Holy Qurobo

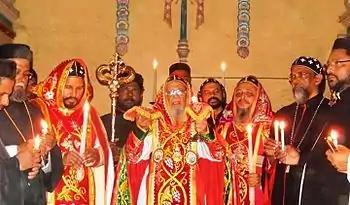
Holy Qurbono presided over by Catholicos Baselios Thomas I in the Jacobite Syrian Christian Church (Malankara Syriac Orthodox Church)

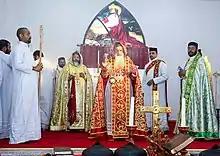
Catholicos Baselios Marthoma Paulose II of Malankara Orthodox Syrian Church celebrating Holy Qurbana (Holy Qurbono)

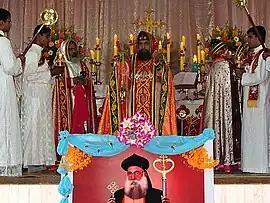
Catholicos Baselios Cleemis of the Syro-Malankara Catholic Church celebrating Holy Qurbono

A variant of the West Syriac Rite, the Malankara Rite, developed in the Malankara Church of India since the arrival of Archbishop Gregorios Abdul Jaleel in 1665 and is still used in its descendant churches. They are the Jacobite Syrian Christian Church (Malankara Syriac Orthodox Church) which is part of the Syriac Orthodox Church, the Syro-Malankara Catholic Church, a particular Church in the Catholic Communion, the Malankara Orthodox Syrian Church an Oriental Orthodox Church, the Malankara Mar Thoma Syrian Church, a reformed-oriental church in the Anglican Communion, and the Malabar Independent Syrian Church, an independent Oriental Orthodox Church in Communion with the Anglican Communion.